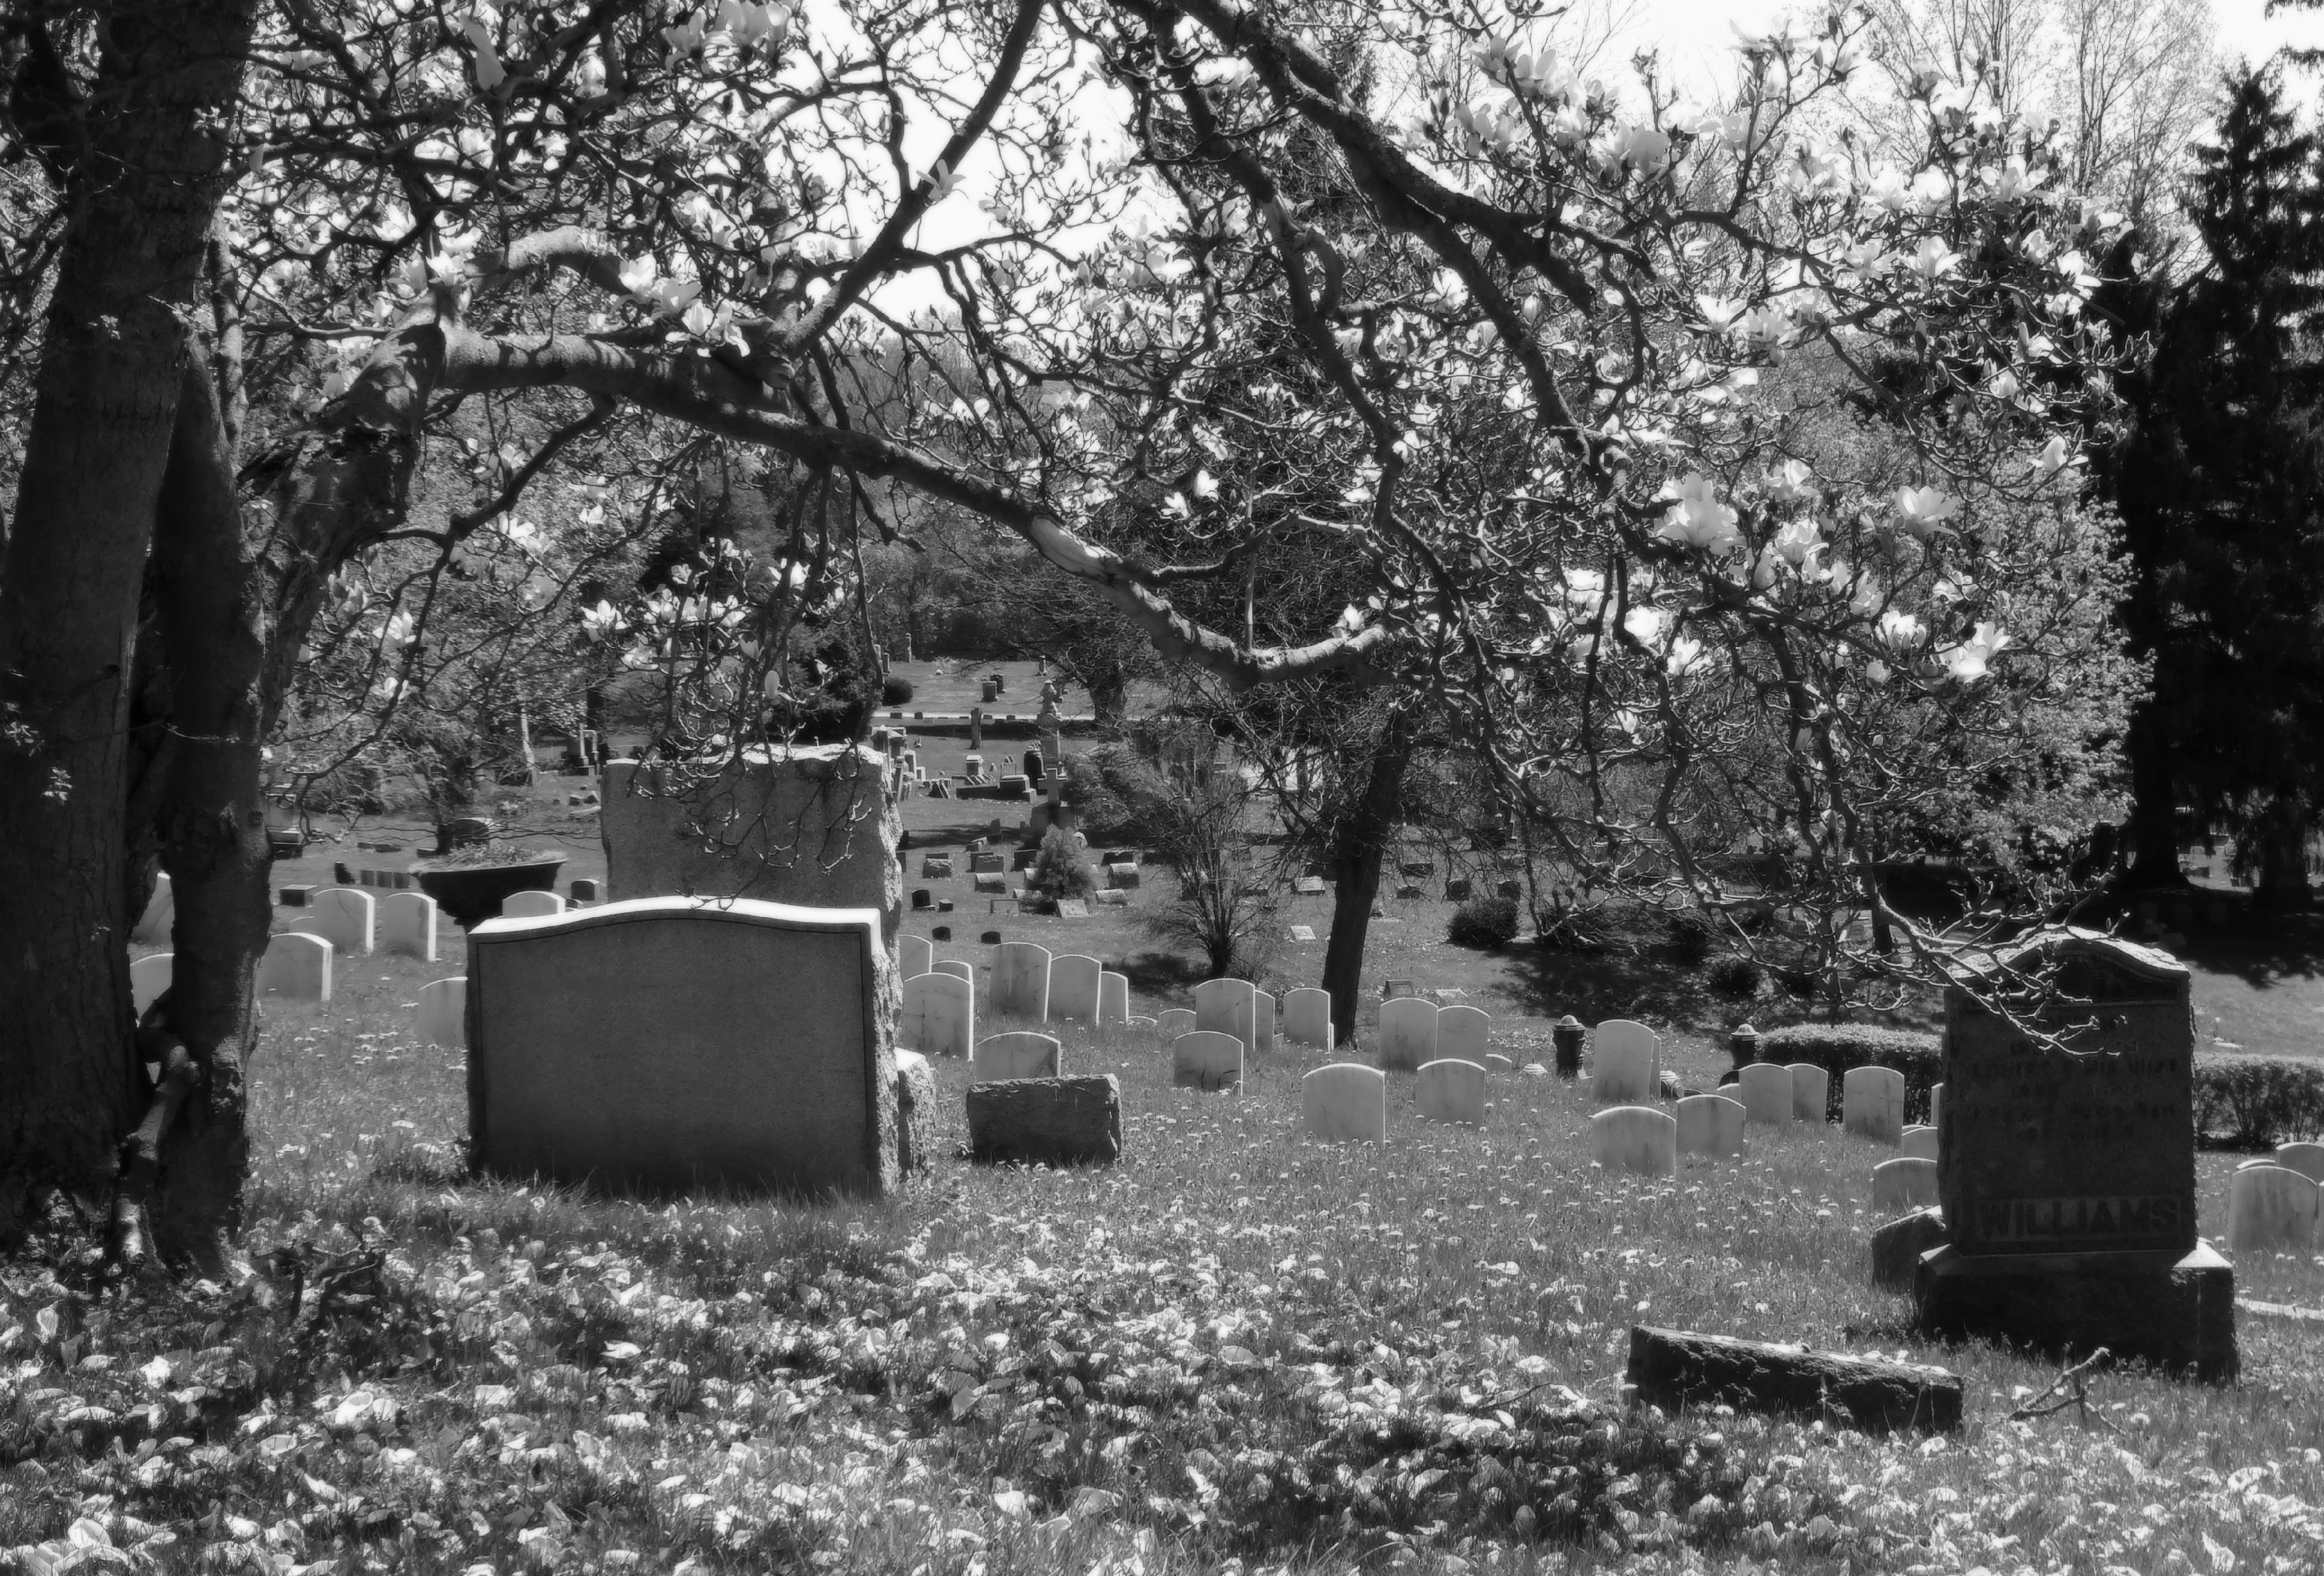
landscape, tree, nature, grass, branch, black and white, spooky, stone, cemetery, monochrome, dead, tombstone, death, black white, outdoors, grave, memorial, graveyard, gravestone, ruins, creepy, eerie, magnolia tree, monochrome photography, ancient history